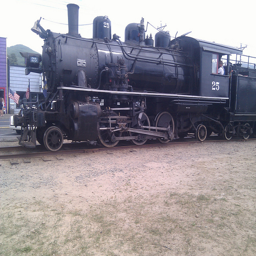
The black locomotive is sitting on the tracks.
A black train driving down the train tracks
A locomotive sitting on the tracks with the engineer in the car
A black train engine sitting next to a grass covered field.
an old looking train engine with the engineer in the window